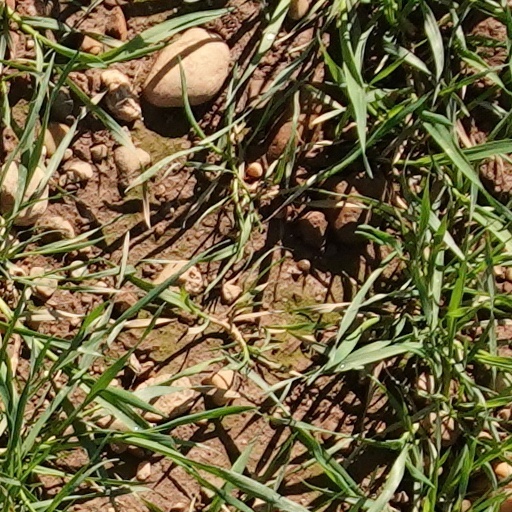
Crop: wheat